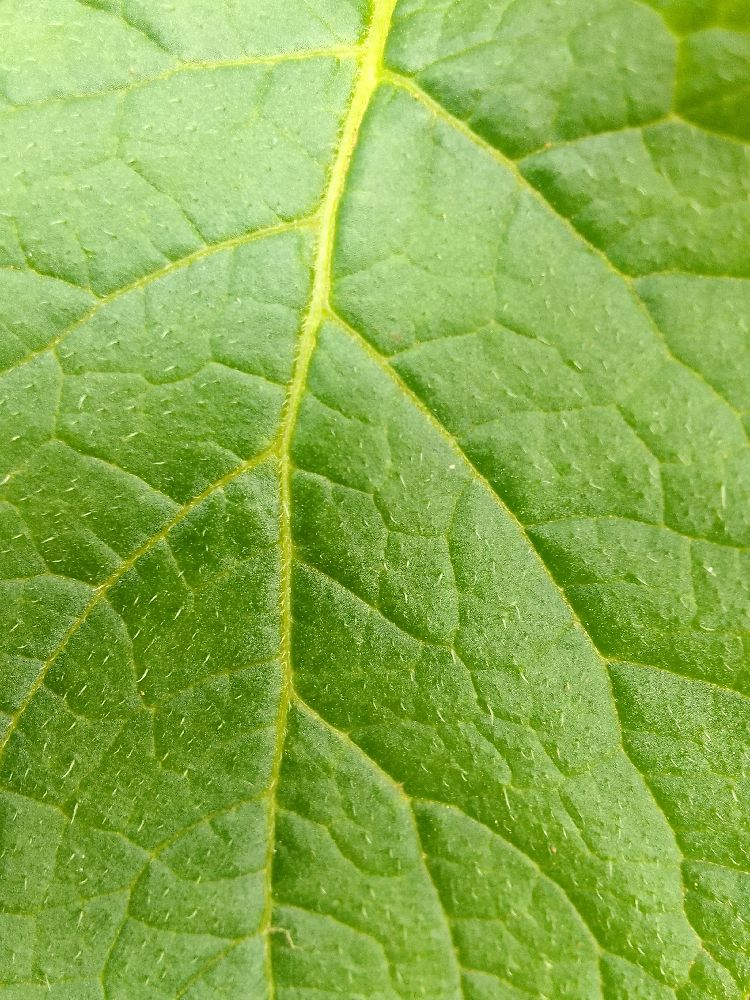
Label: Healthy